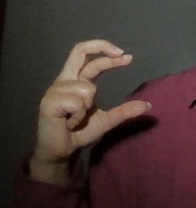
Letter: thal